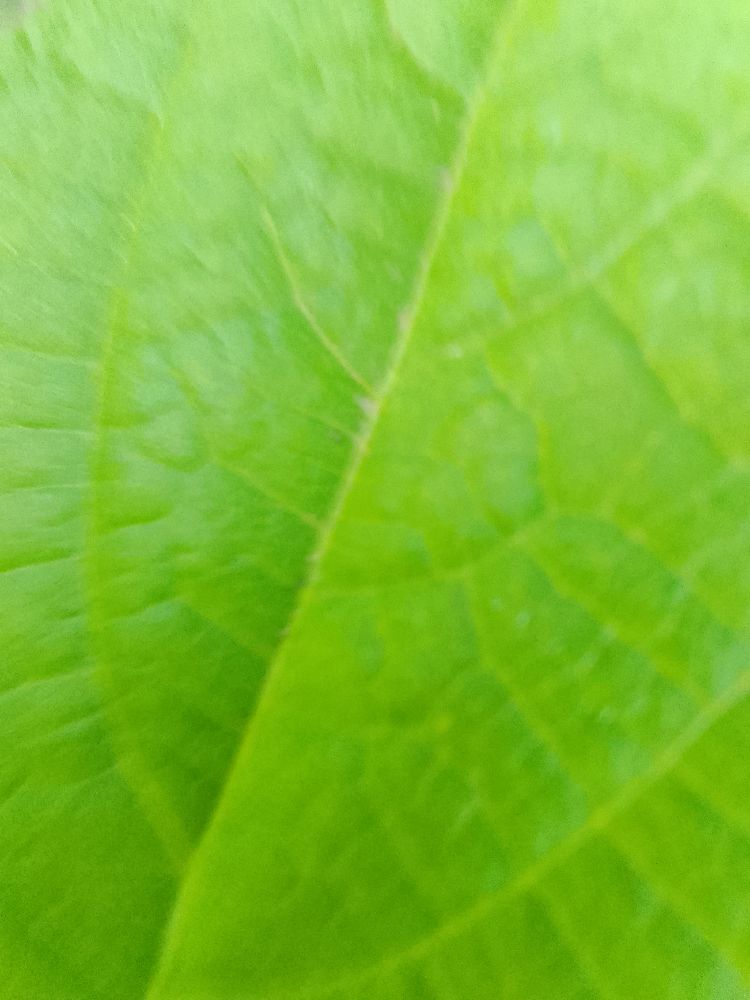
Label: healthy